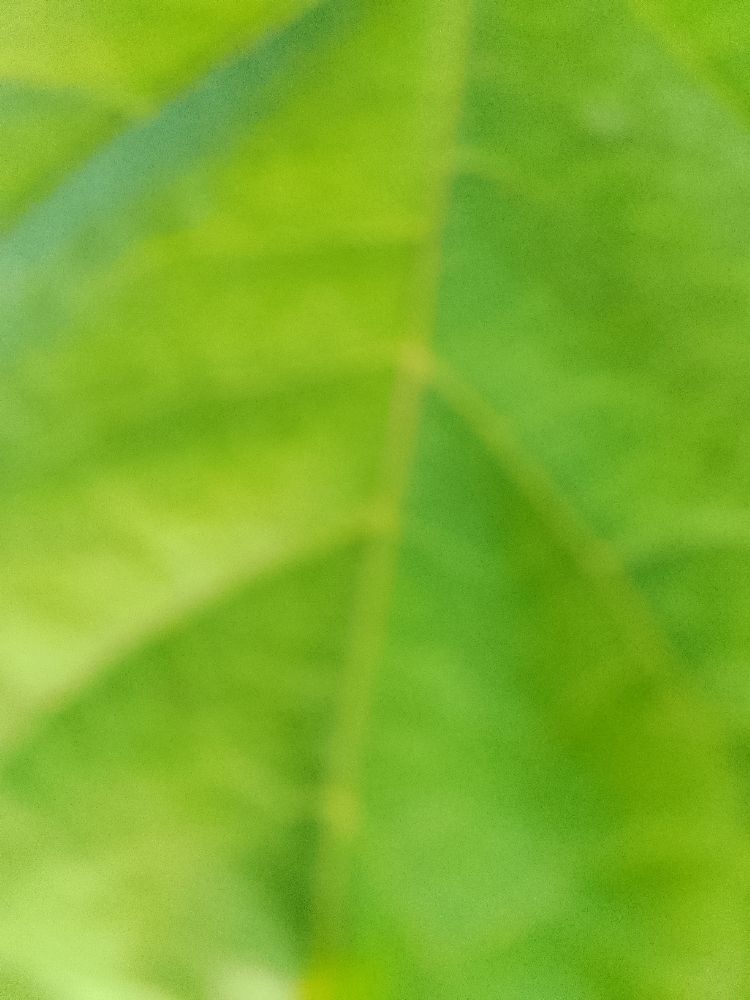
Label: healthy